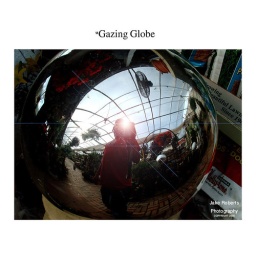
You can see almost the whole green house in the globe.